Liudmila Belavenets

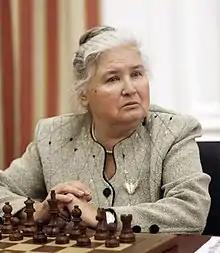
Belavenets in 2011

Liudmila Sergeyevna Belavenets (also transliterated Lyudmila Sergeevna Belavenets; 7 June 1940 – 7 November 2021) was a Russian chess player.